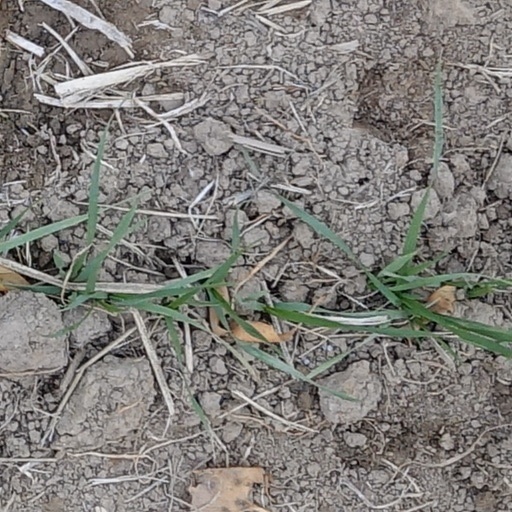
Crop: wheat